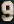
Number: 9